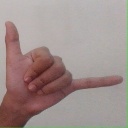
अक्षर: द